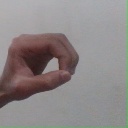
अक्षर: औ